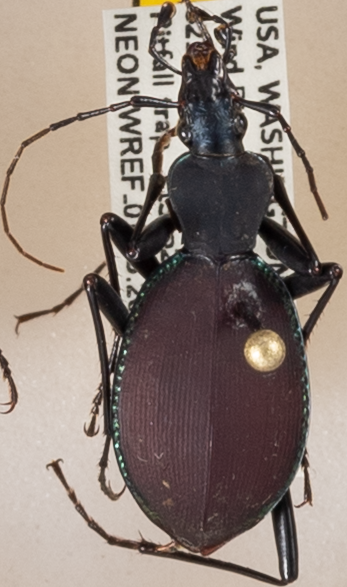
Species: Scaphinotus angusticollis
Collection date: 2018-09-11
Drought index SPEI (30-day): -0.546
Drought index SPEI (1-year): -0.27
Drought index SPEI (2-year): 0.612